Kiyoshi Nishikawa

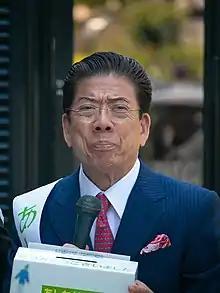
Nishikawa in 2018

is a Japanese comedian, actor, and former politician.